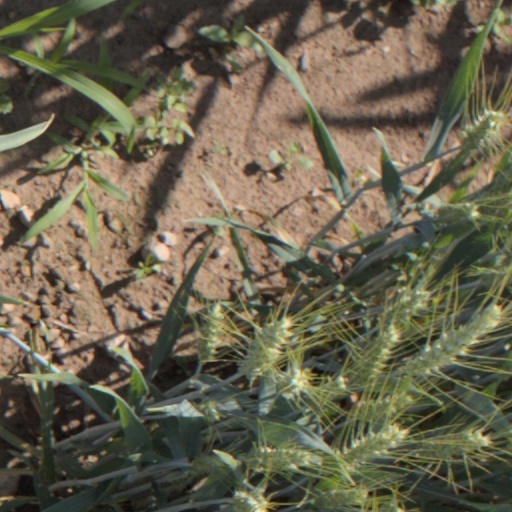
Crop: wheat